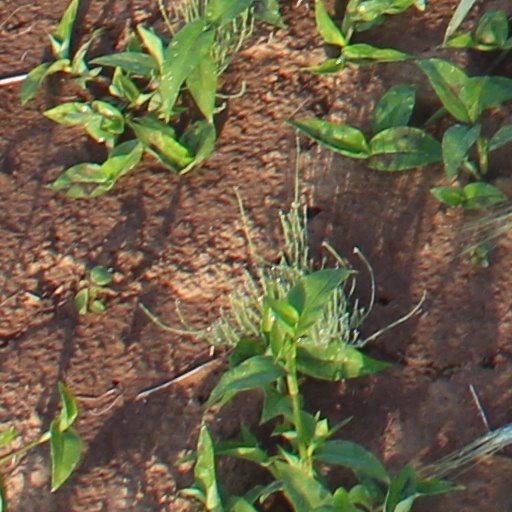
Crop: wheat